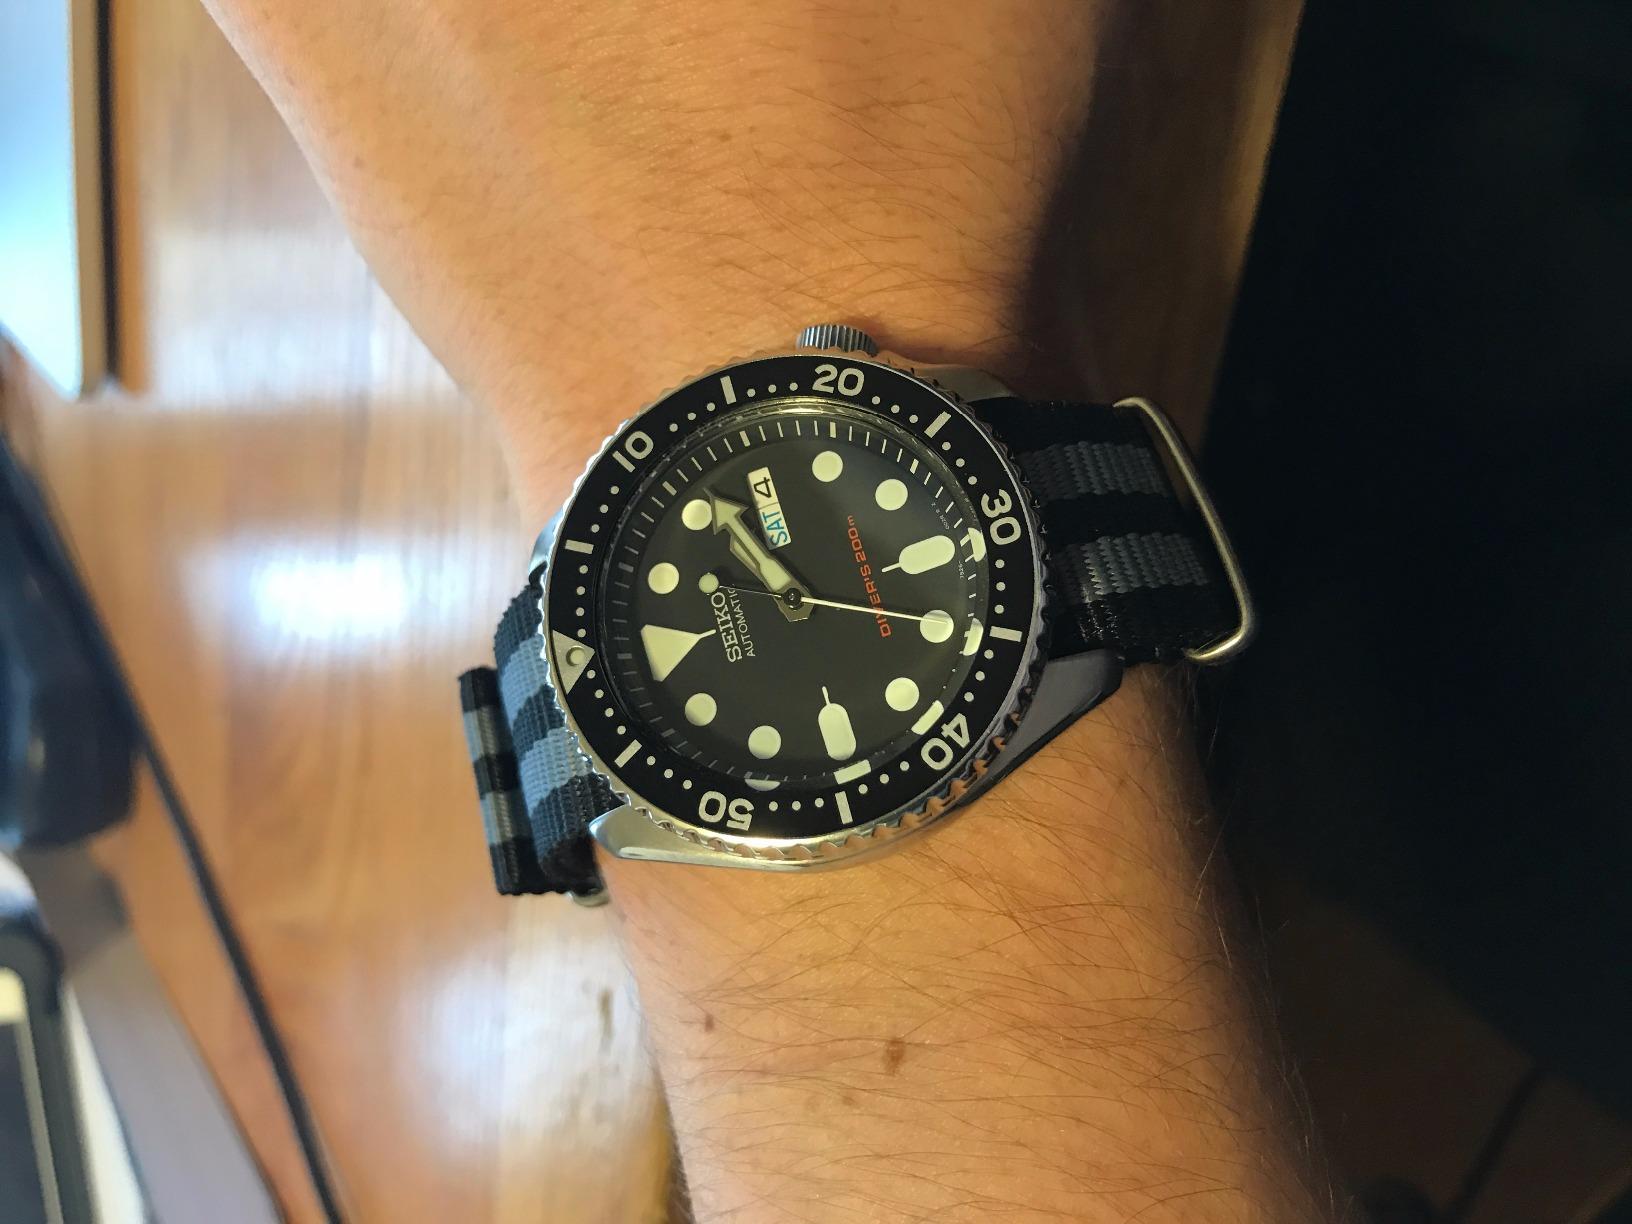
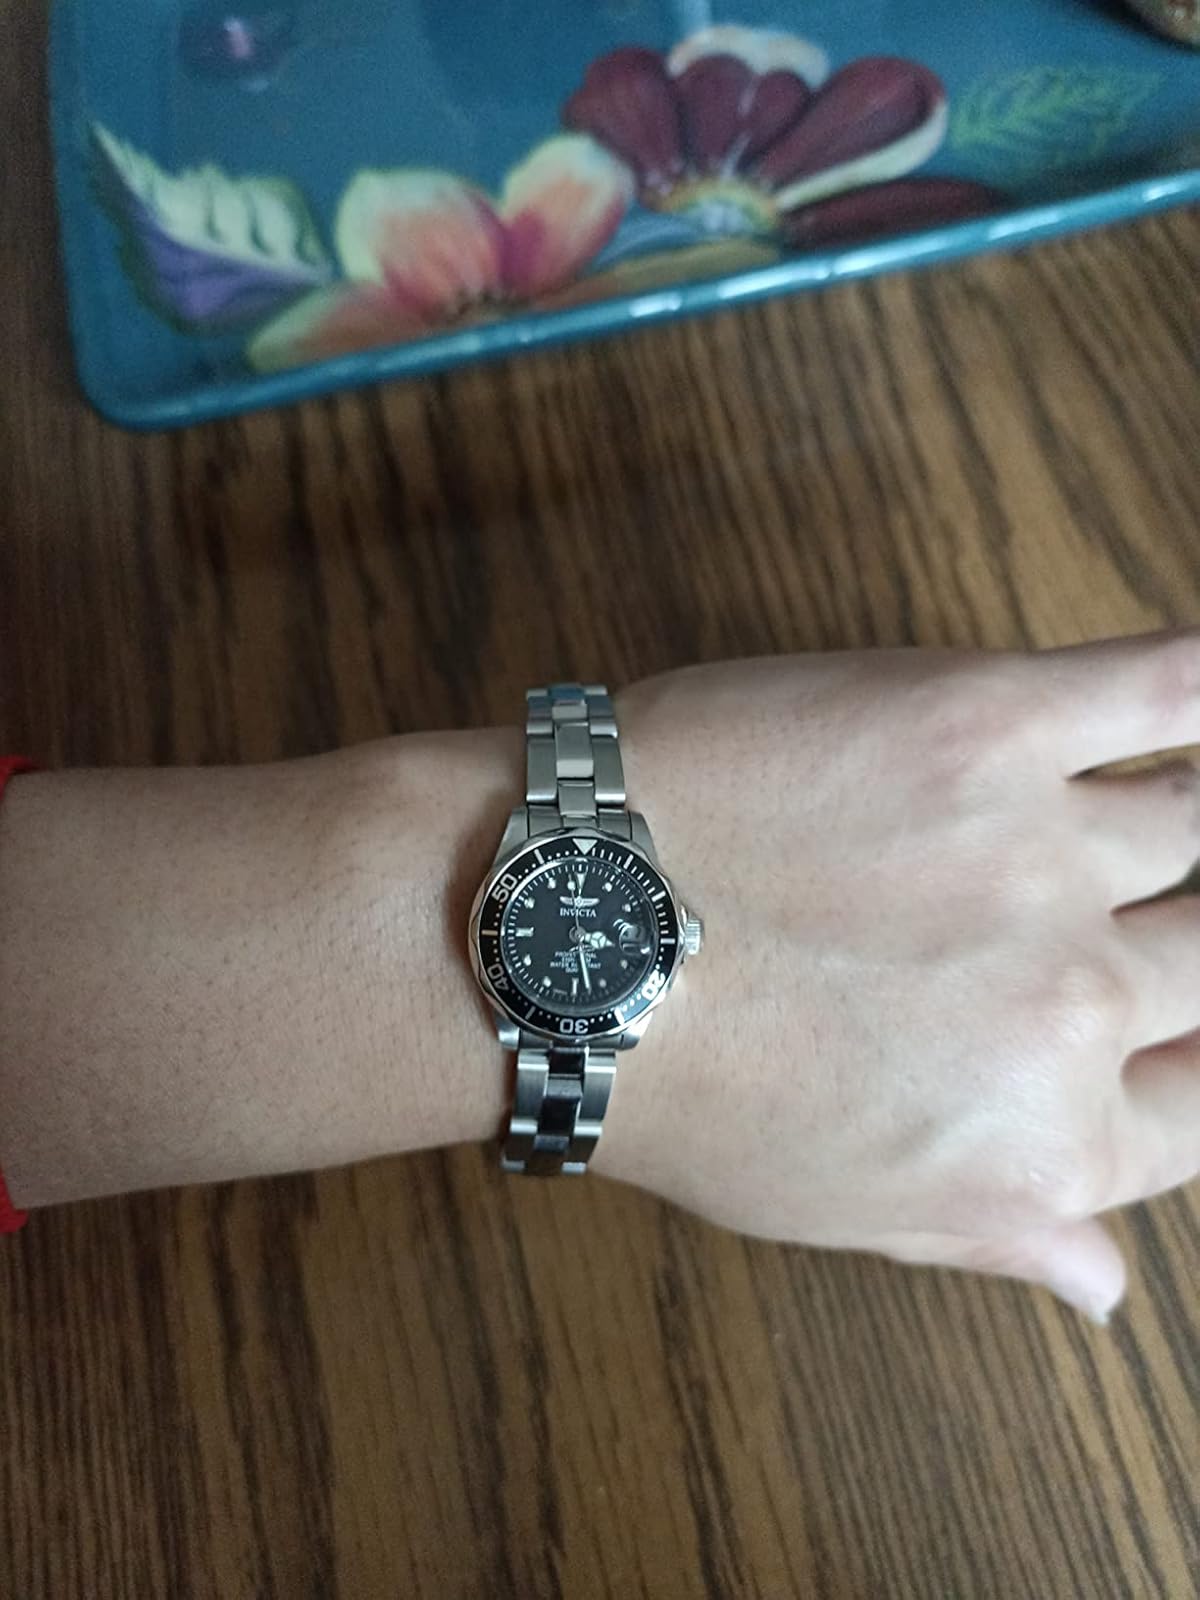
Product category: accessories_watch
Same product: no